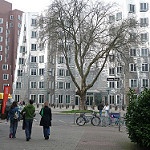
Label: buildings